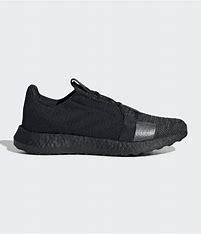
Brand: Adidas
Model: Senseboost Go